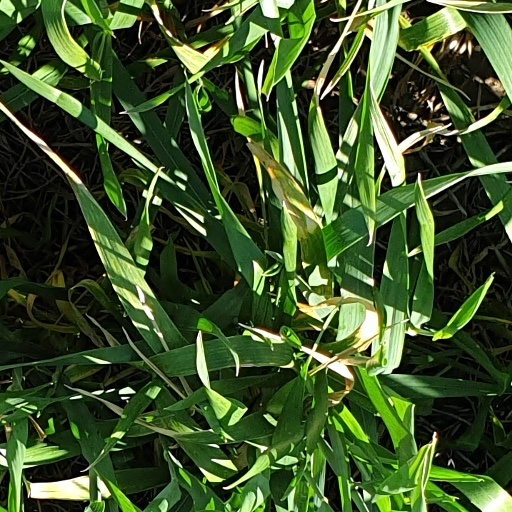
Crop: wheat